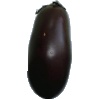
Label: Eggplant 1